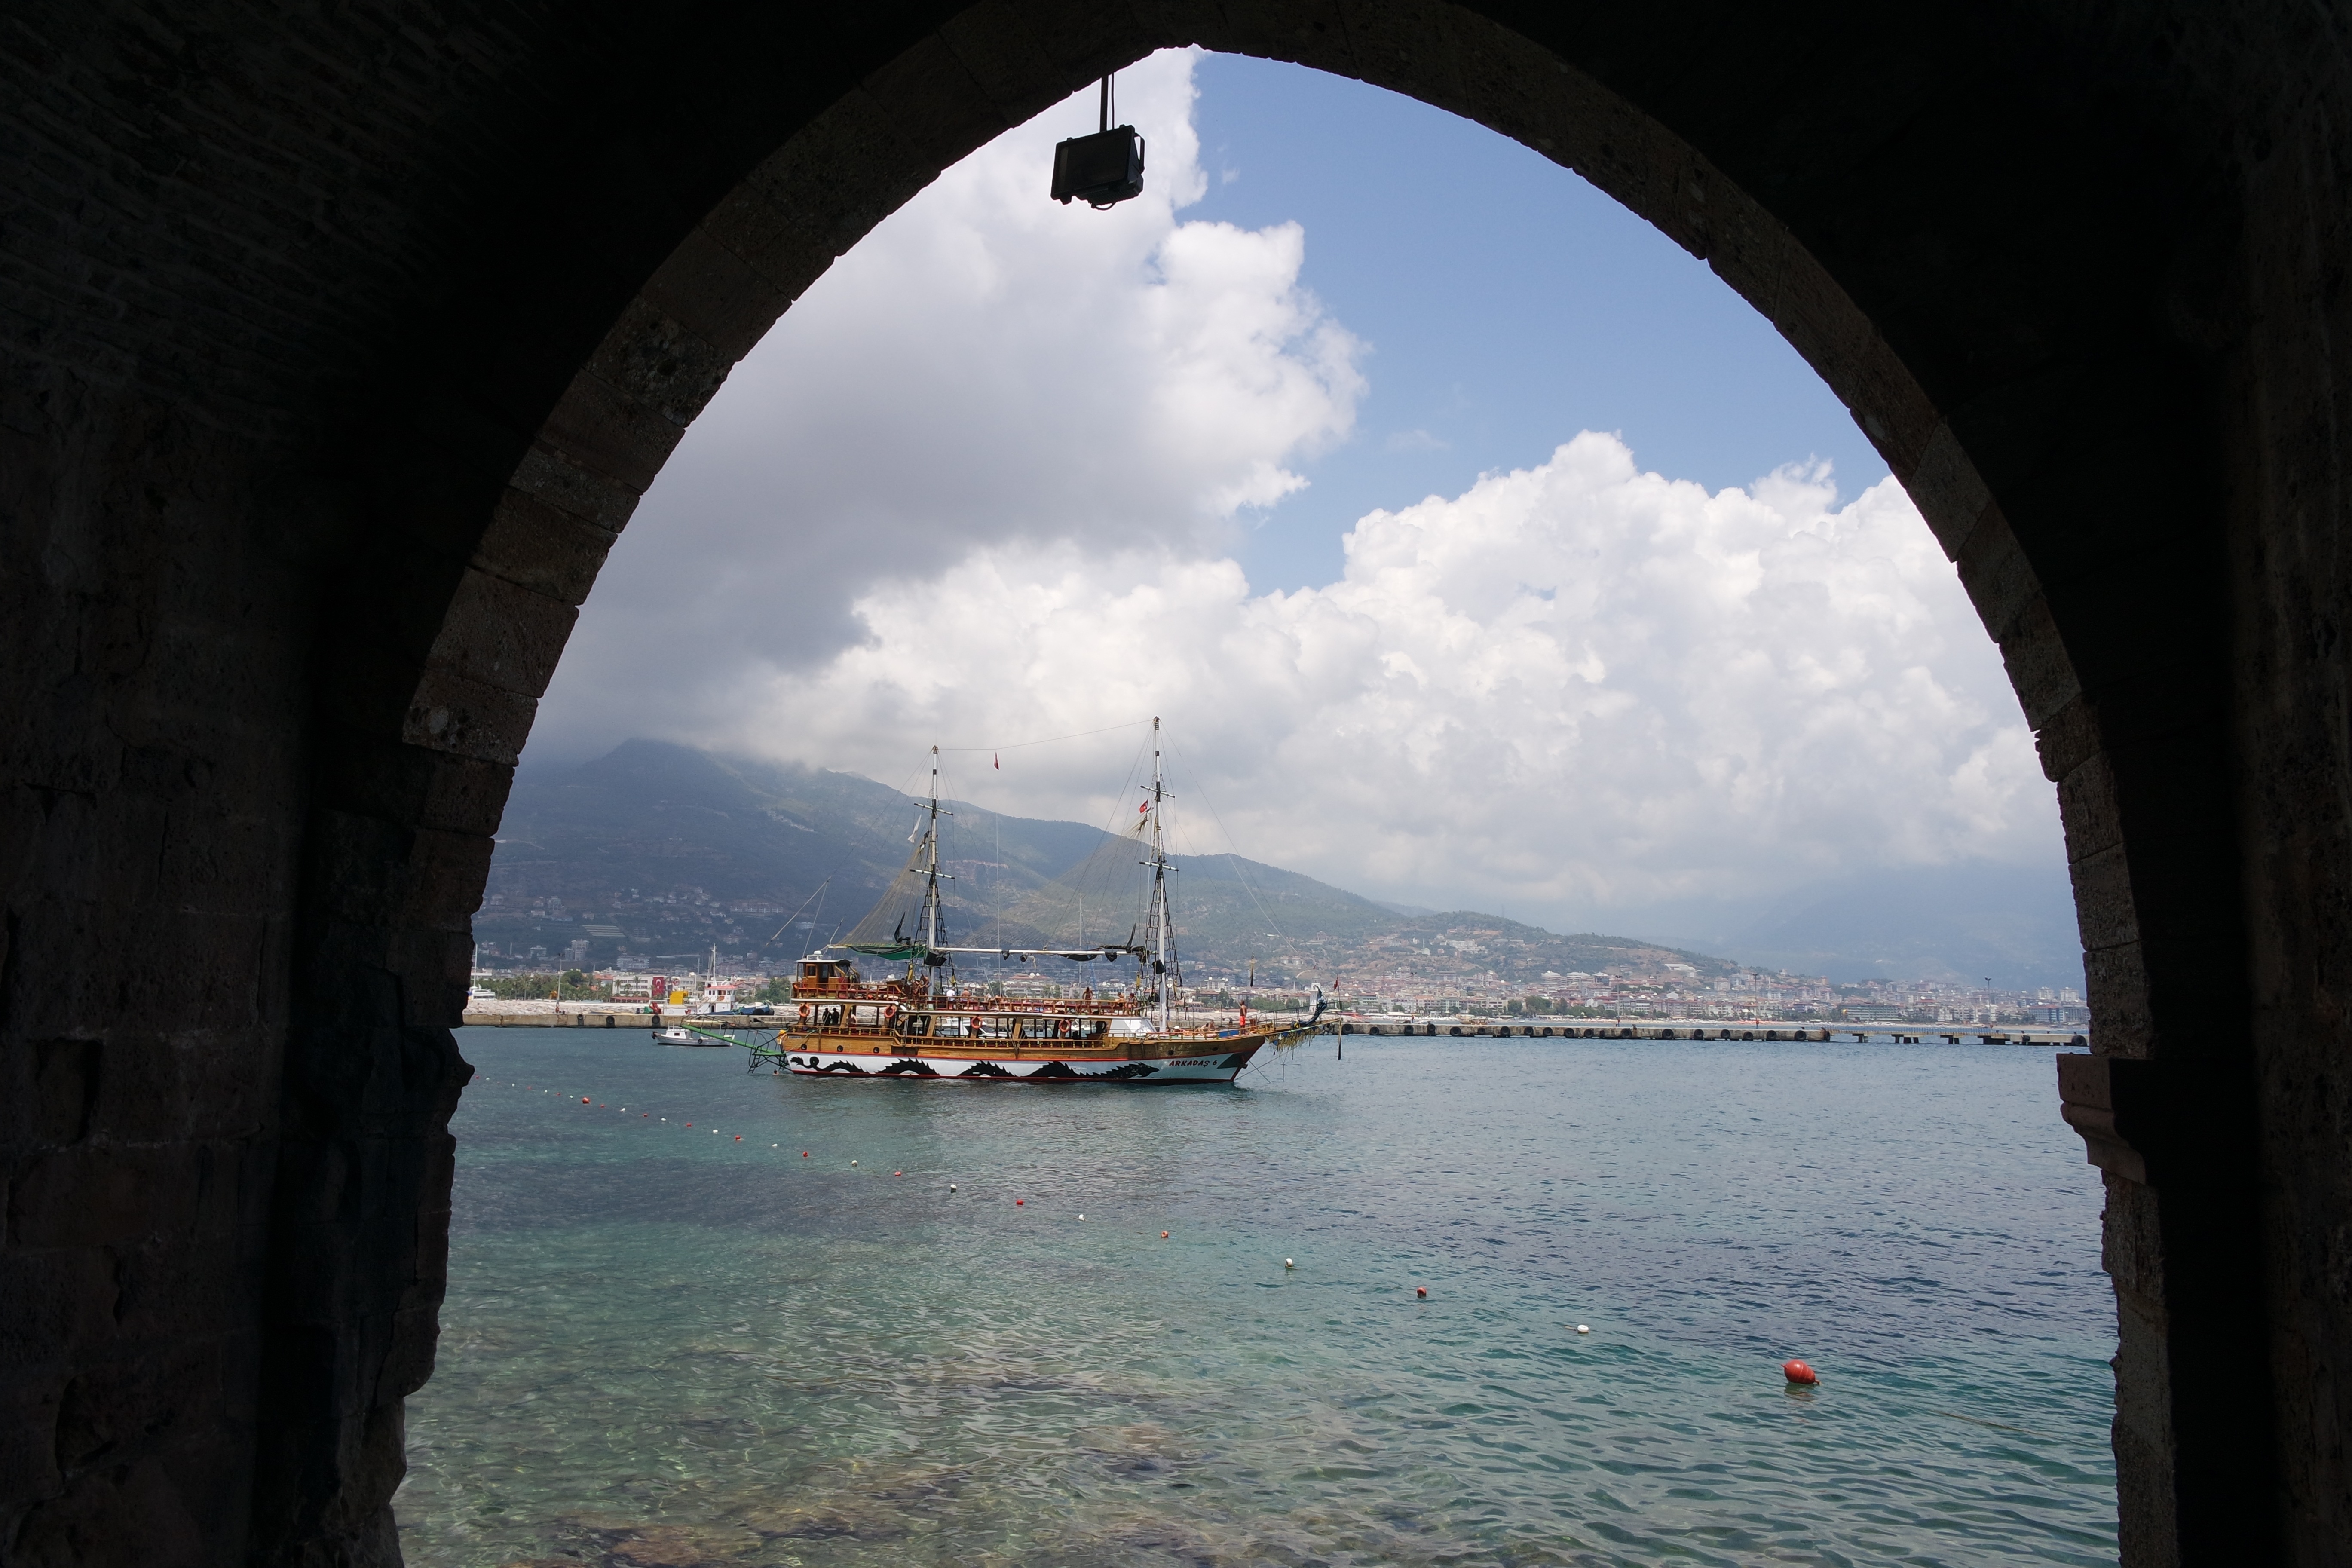
sea, coast, water, boat, bridge, ship, arch, reflection, vehicle, bay, waterway, alanya